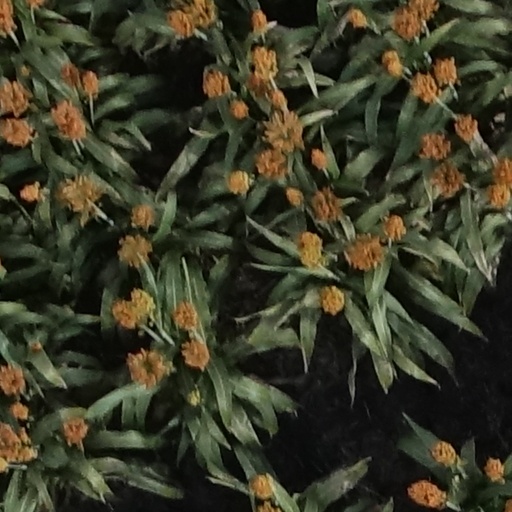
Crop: sorghum